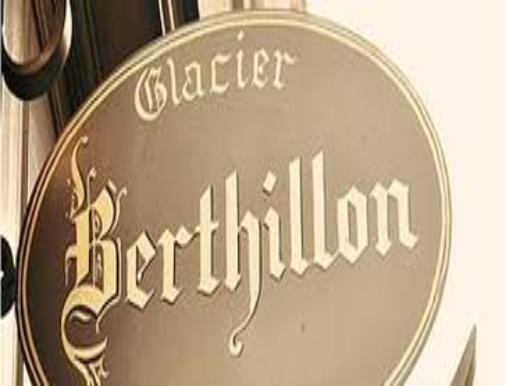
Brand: Berthillon
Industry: Food